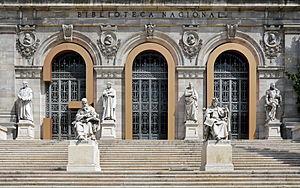
Escalier et entrée principale de la Bibliothèque Nationale d'Espagne, monuments à San Isidoro, Alonso Berruguete, Alfonso X el Sabio par José Alcoverro (1835-1908). - Madrid, Espagne
La Bibliothèque nationale d'Espagne, qui dépend du ministère de la Culture espagnol, est la plus grande bibliothèque publique d’Espagne. À ce titre, elle reçoit et conserve les exemplaires de tous les livres publiés en Espagne et se doit de réunir, cataloguer et conserver les fonds bibliographiques qui comprennent plus de 28 millions de publications produites sur le territoire national depuis le début du XVIIIᵉ siècle. De plus, elle conserve une collection d’incunables, de manuscrits, d’estampes, de dessins, de photographies, de gravures sonores, de partitions…